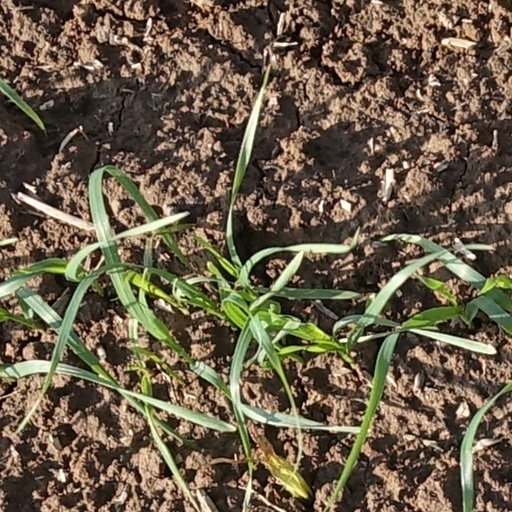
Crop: wheat